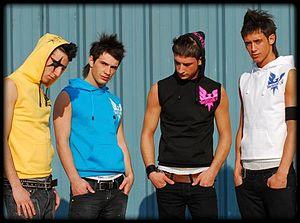
La tecktonik est une danse ainsi qu'un genre de musique électronique.